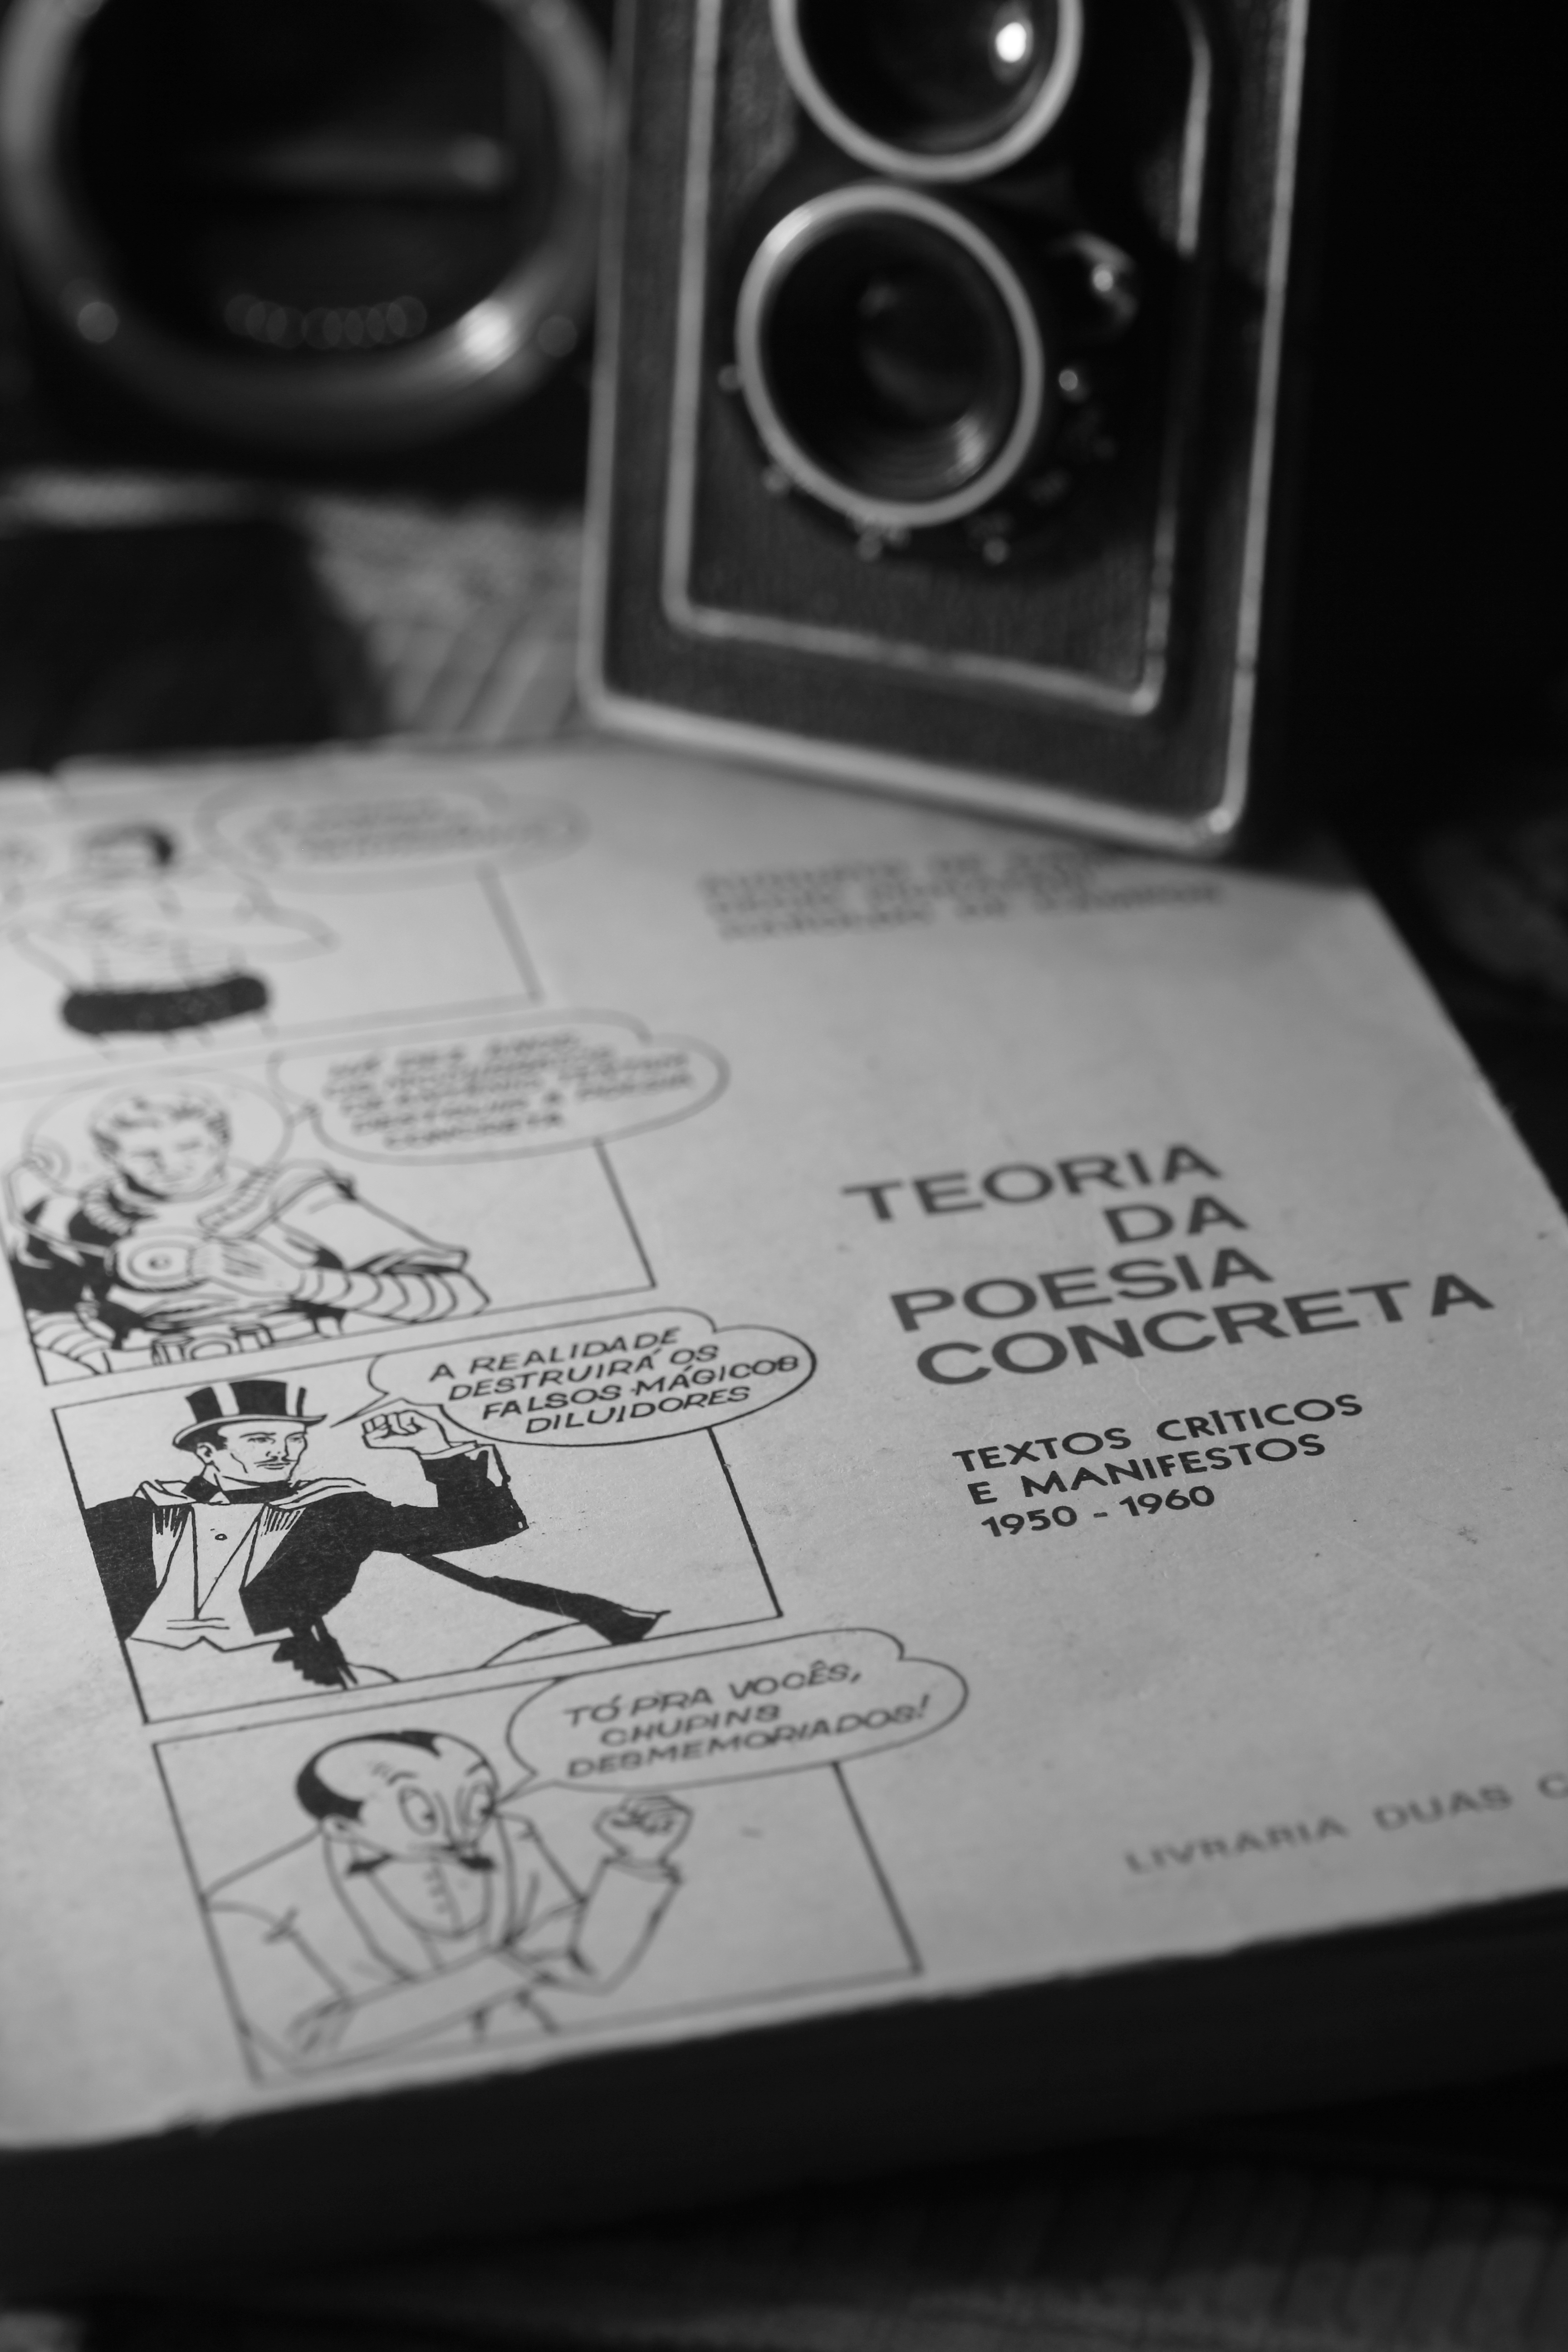
black and white, camera, photo, analog, black, monochrome, brand, sketch, drawing, design, former, photographic, monochrome photography